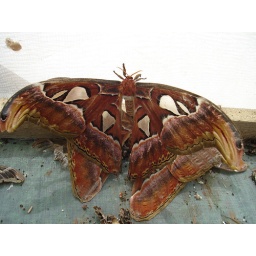
A huge butterfly pictured in the butterfly garden on Azrieli's roof